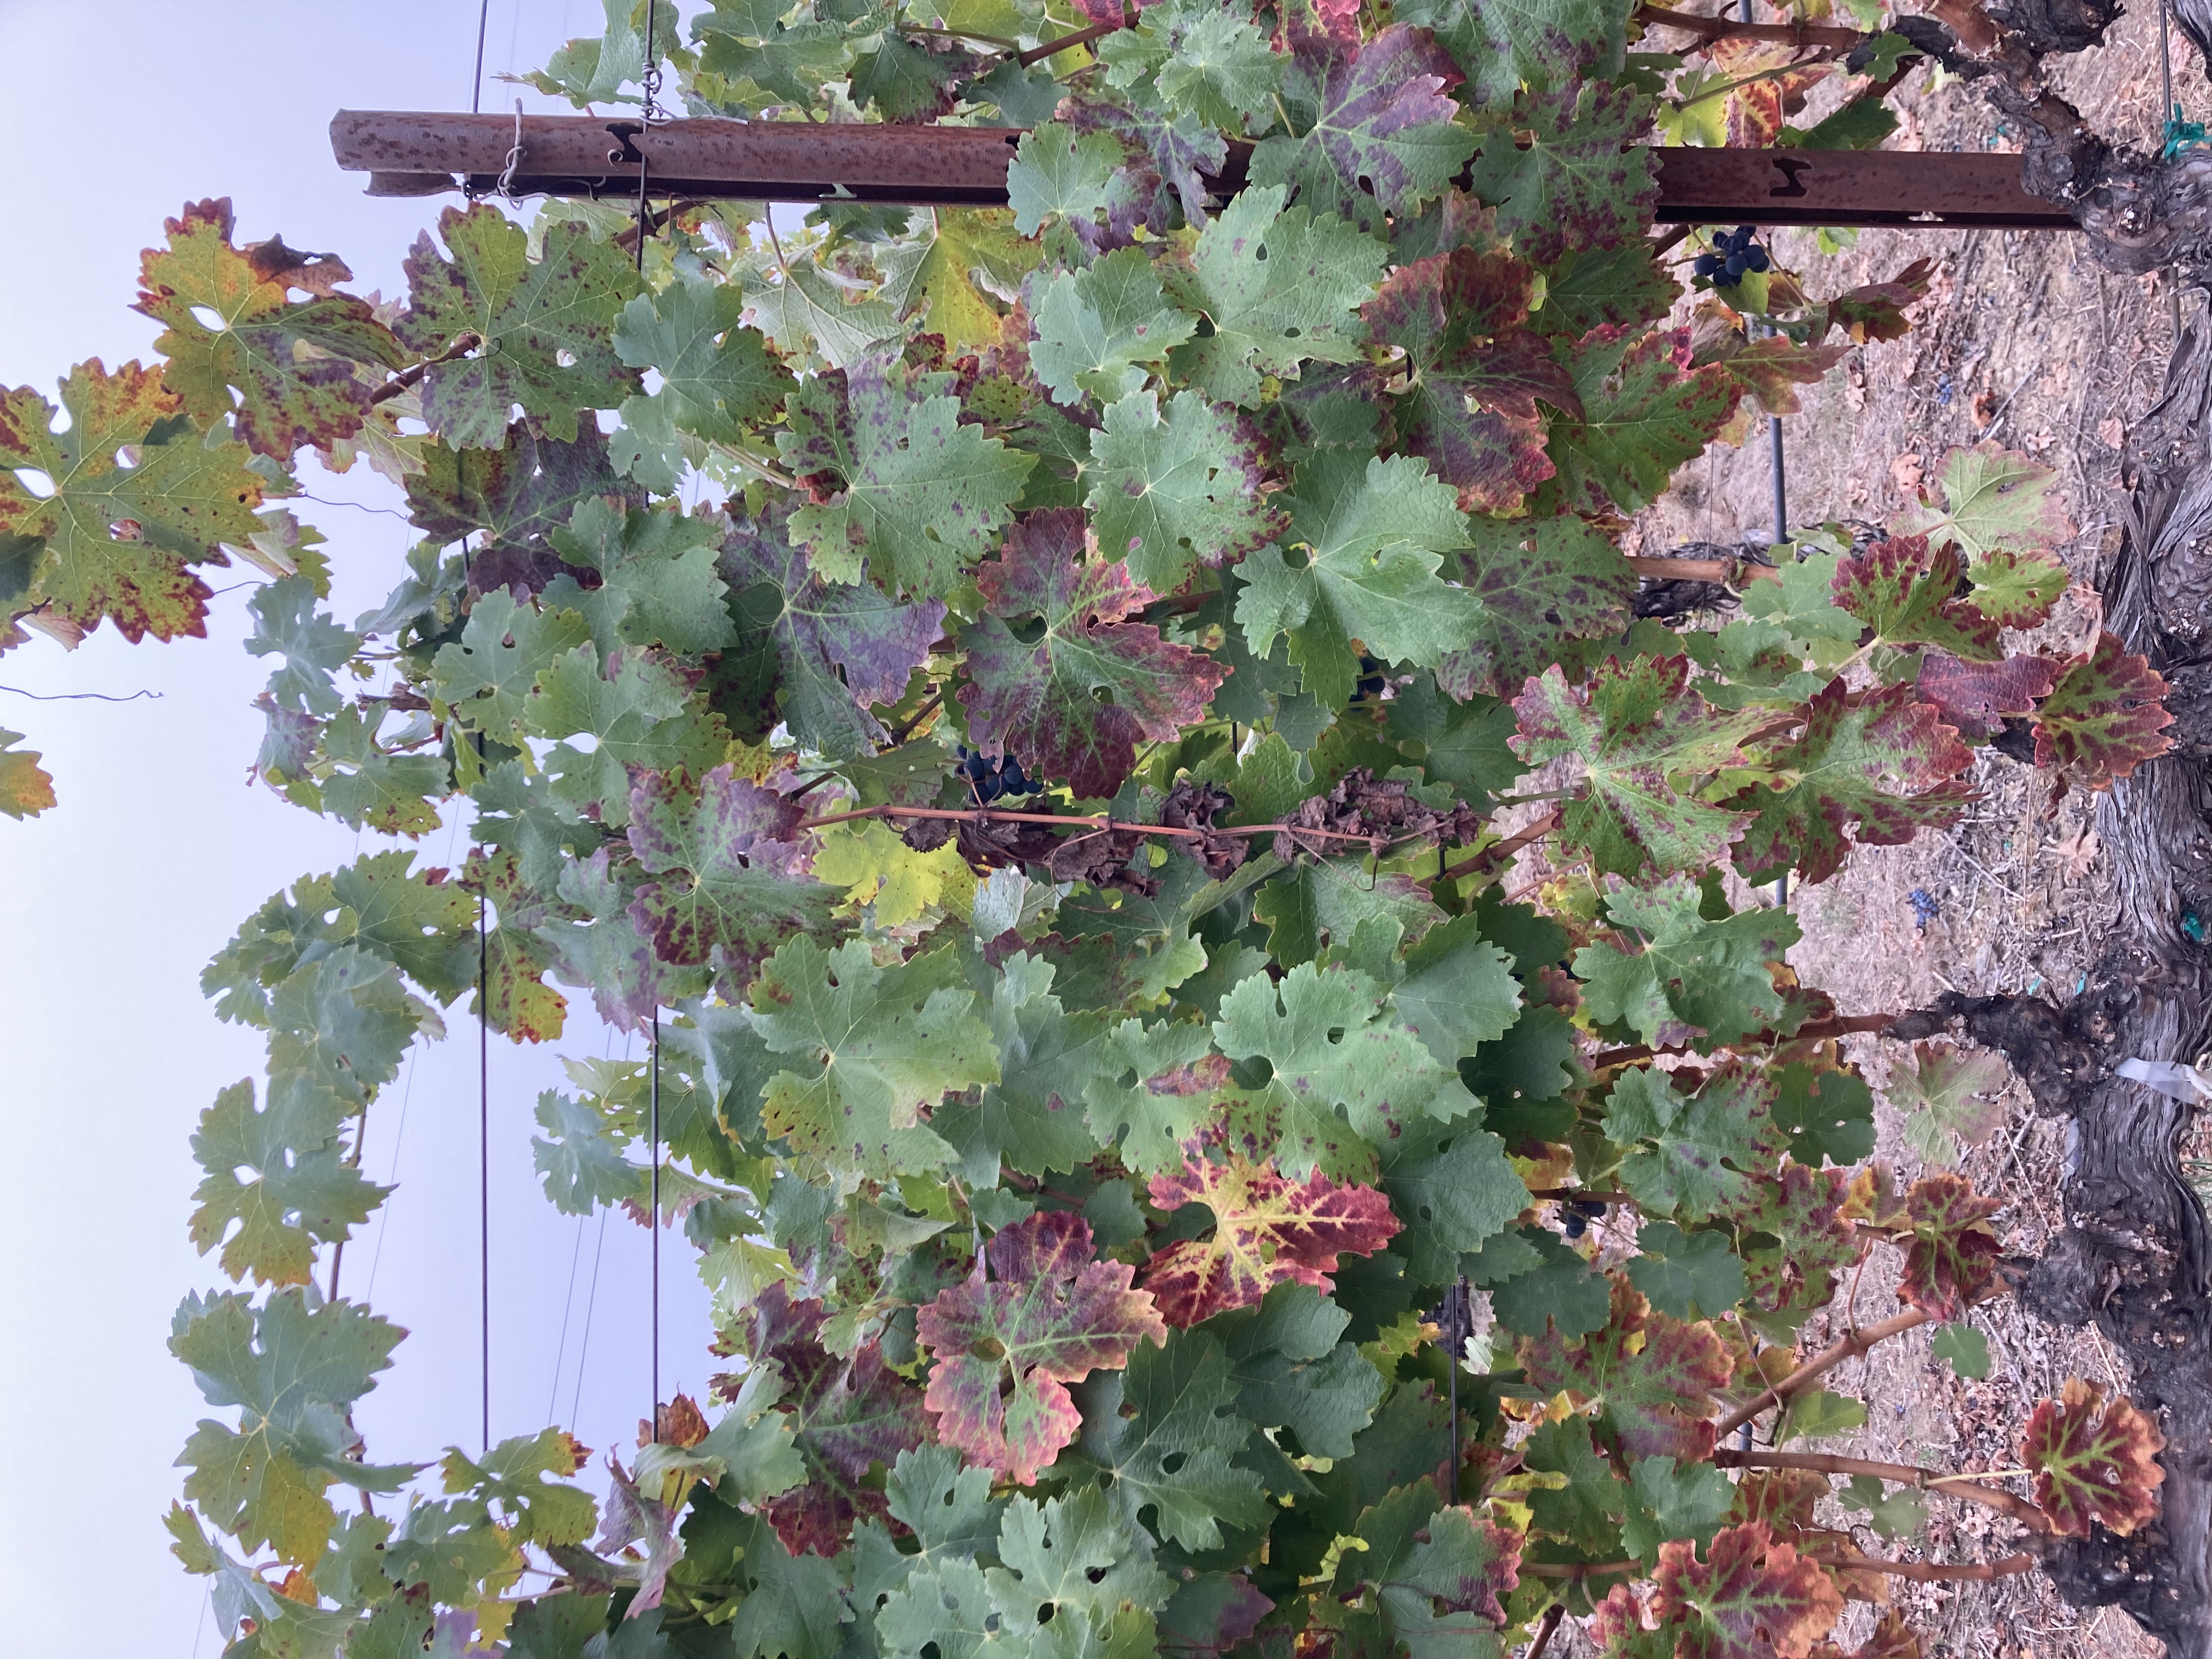
Label: Leafroll 3